Golf in Ireland

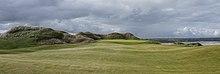
Seventh hole at Ballybunion Golf Club

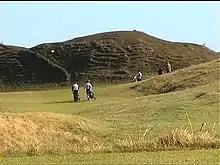
Fourth hole at Lahinch Golf Club

Pádraig Harrington was the first golfer from Ireland to win The Open Championship. Rory McIlroy won it in 2014, and Shane Lowry won the 2019 Open Championship when it was played at Royal Portrush in County Antrim. Other notable Irish golfers include: Darren Clarke, Graeme McDowell, Alexander William Shaw (founder of Lahinch and Limerick golf clubs), Rhona Adair (who contributed to the first American book on golfing for women entitled "Golf for Women" in 1904), Philomena Garvey (who won the British Ladies Amateur competition in 1957), and Paddy Skerritt (winner of the 1970 Alcan International).